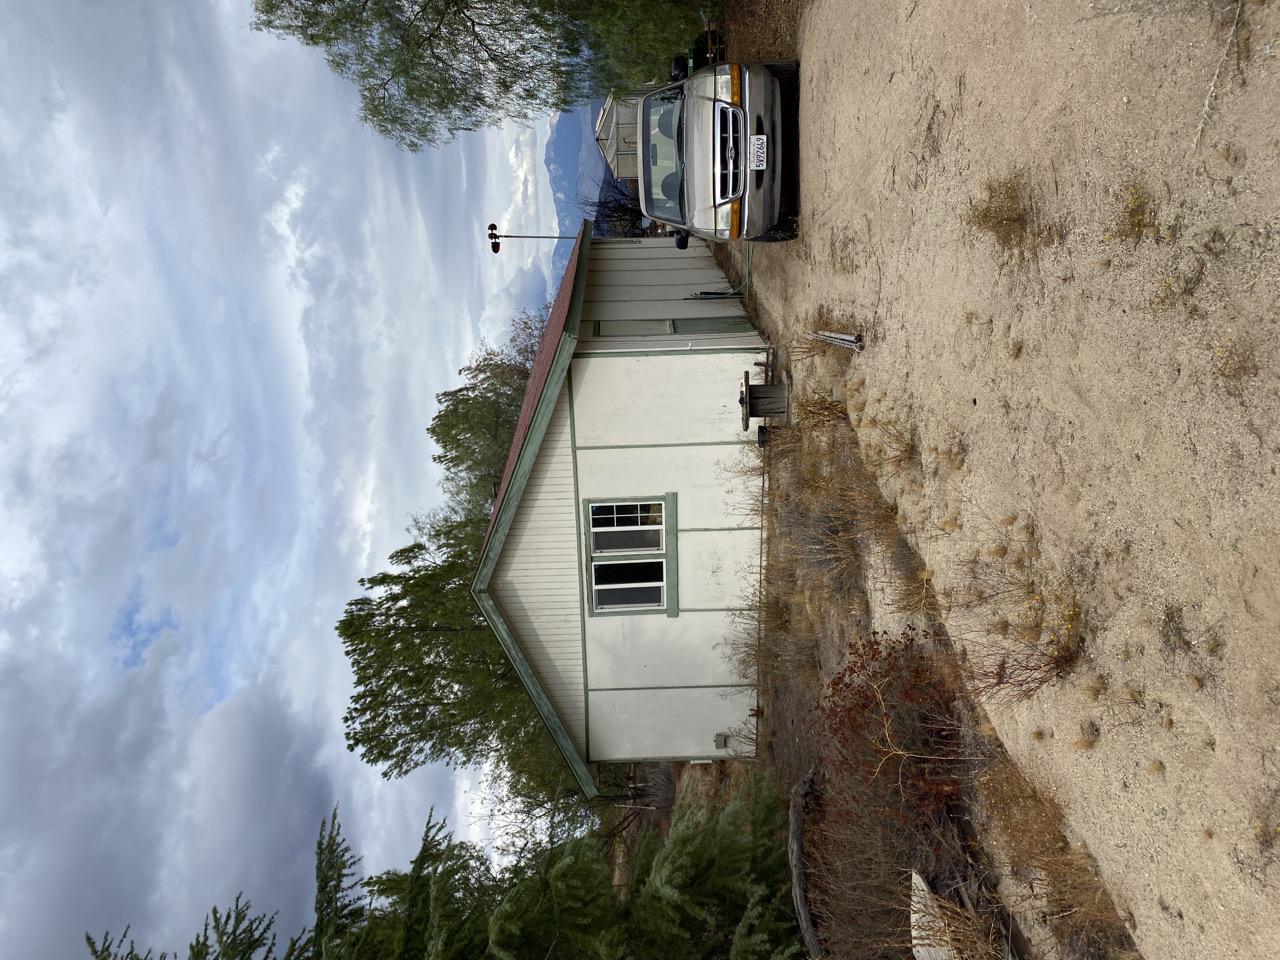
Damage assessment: no_damage